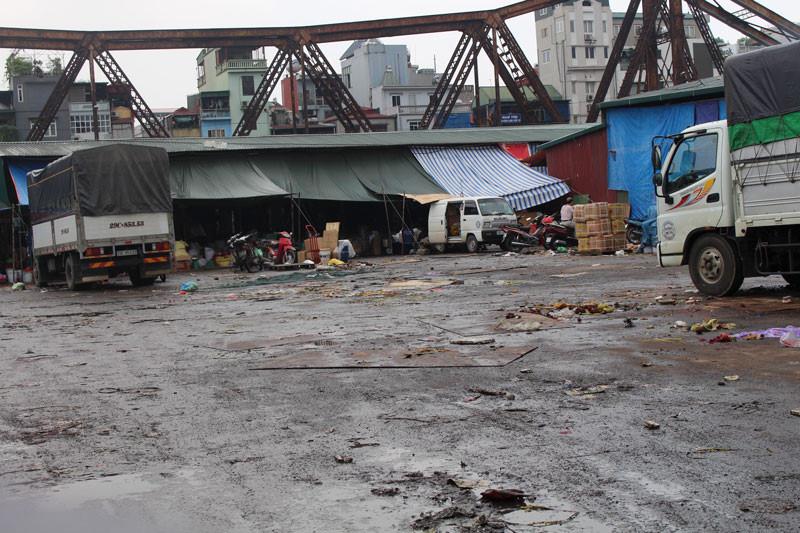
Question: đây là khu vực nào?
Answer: đây là khu chợ tự phát